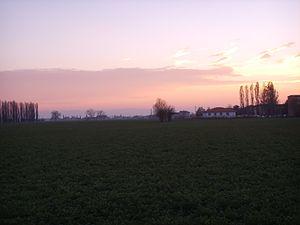
La Bassa parmense, également dénommée la Bassa par les Parmesans, est une bande de territoire de la province de Parme, large d'une quinzaine de kilomètres, située sur la rive sud du Pô. Une définition plus large présente la Bassa comme la zone comprise entre le Pô et la via Aemilia. La banlieue nord de Parme est elle-même désignée sous l'appellation de Parma bassa.